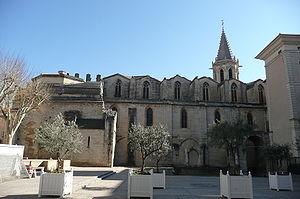
Cathédrale romane à Carpentras.
La cathédrale Saint-Siffrein de Carpentras est une église catholique romaine qui fut l'ancienne cathédrale de la ville de Carpentras, dans le département de Vaucluse, en France. L'édifice est classé monument historique depuis 1840.
Les listes suivantes recensent les cathédrales catholiques de France.